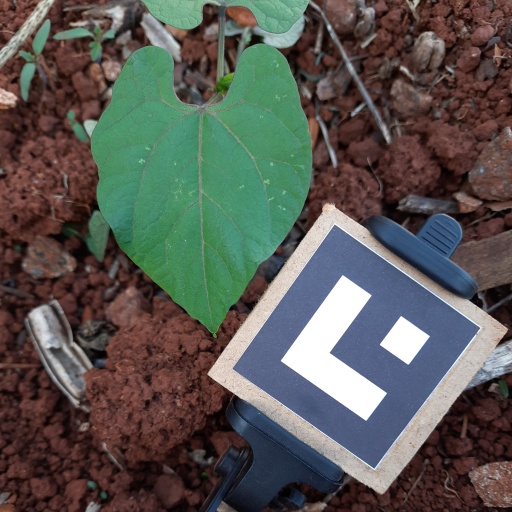
Observations: wavy surface, no eating holes, under shade